2017 Davao City mall fire

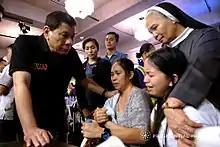
President Rodrigo Duterte consoles the relatives of one of the victims, December 24, 2017

On the evening of December 23, 2017, President Rodrigo Duterte paid an unannounced visit to the families of the victims trapped inside the mall. He consoled them upon the announcement that the victims may have a "zero chance of survival." Presidential Spokesperson Harry Roque assured the families that the government would extend assistance.